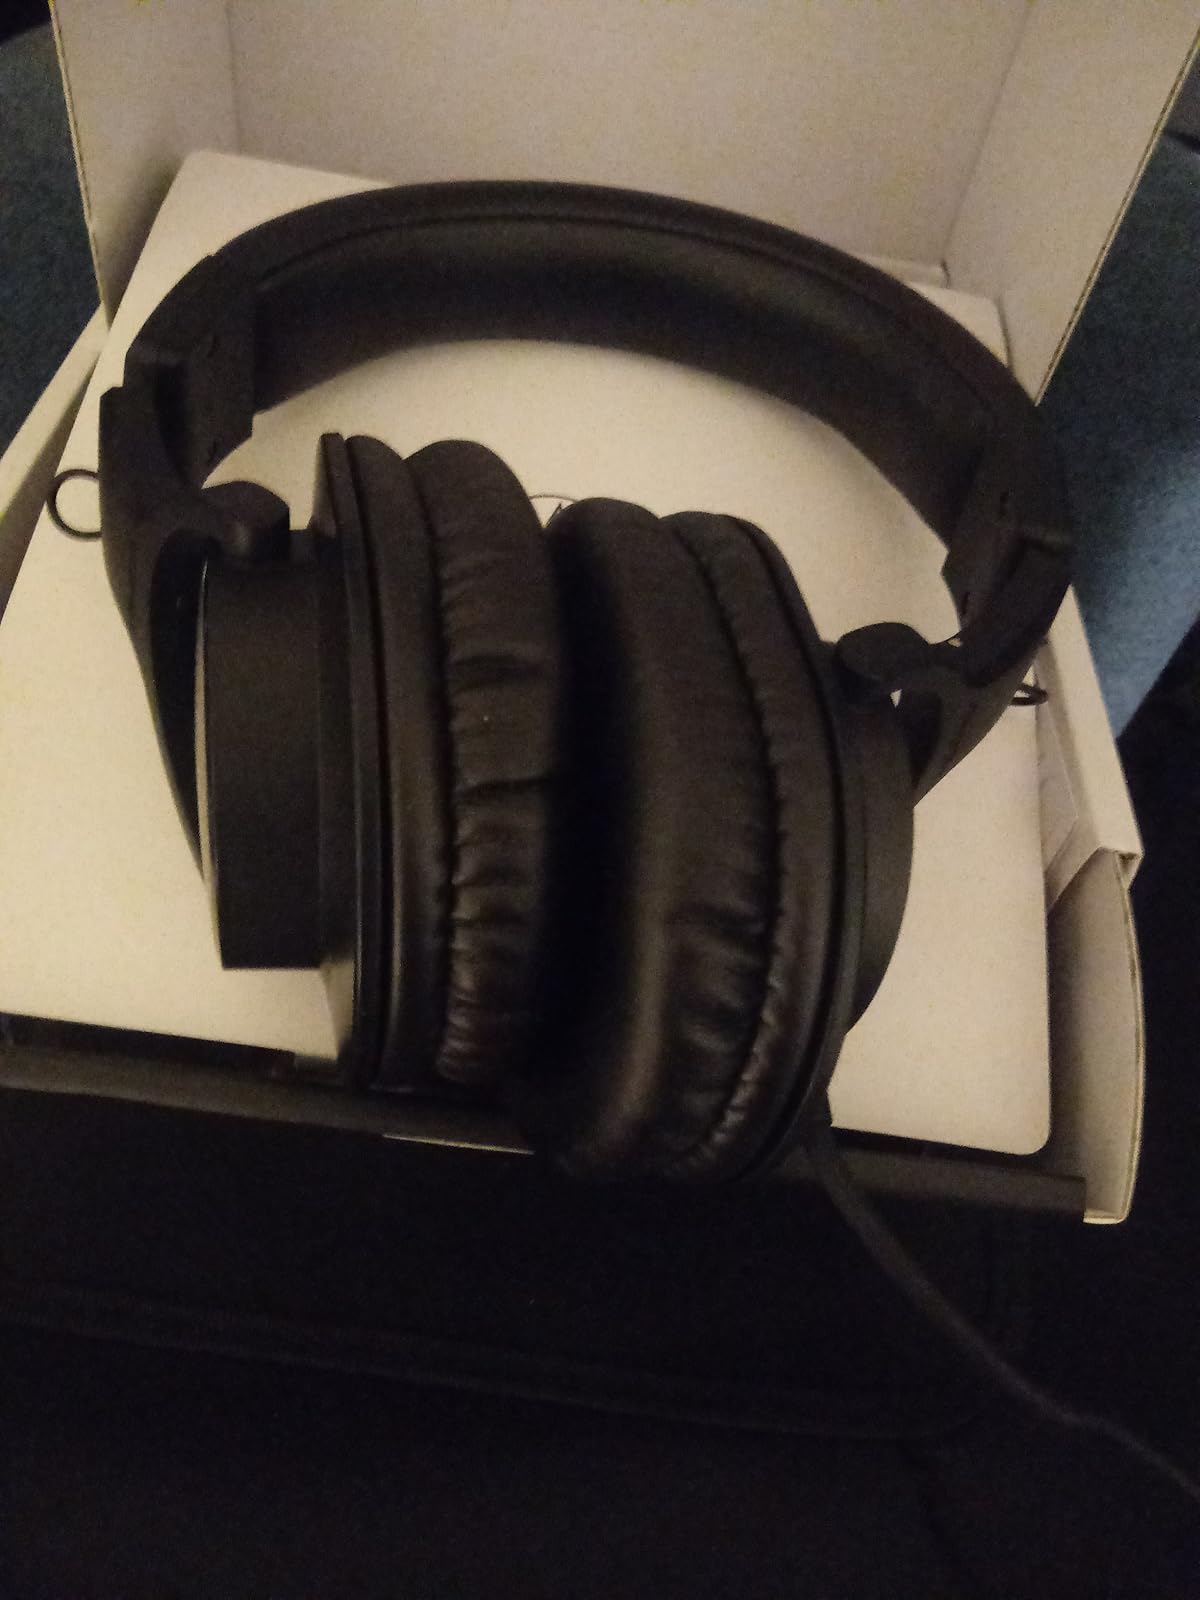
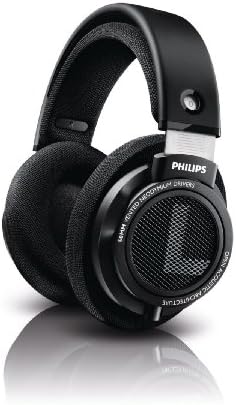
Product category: headphones
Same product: no